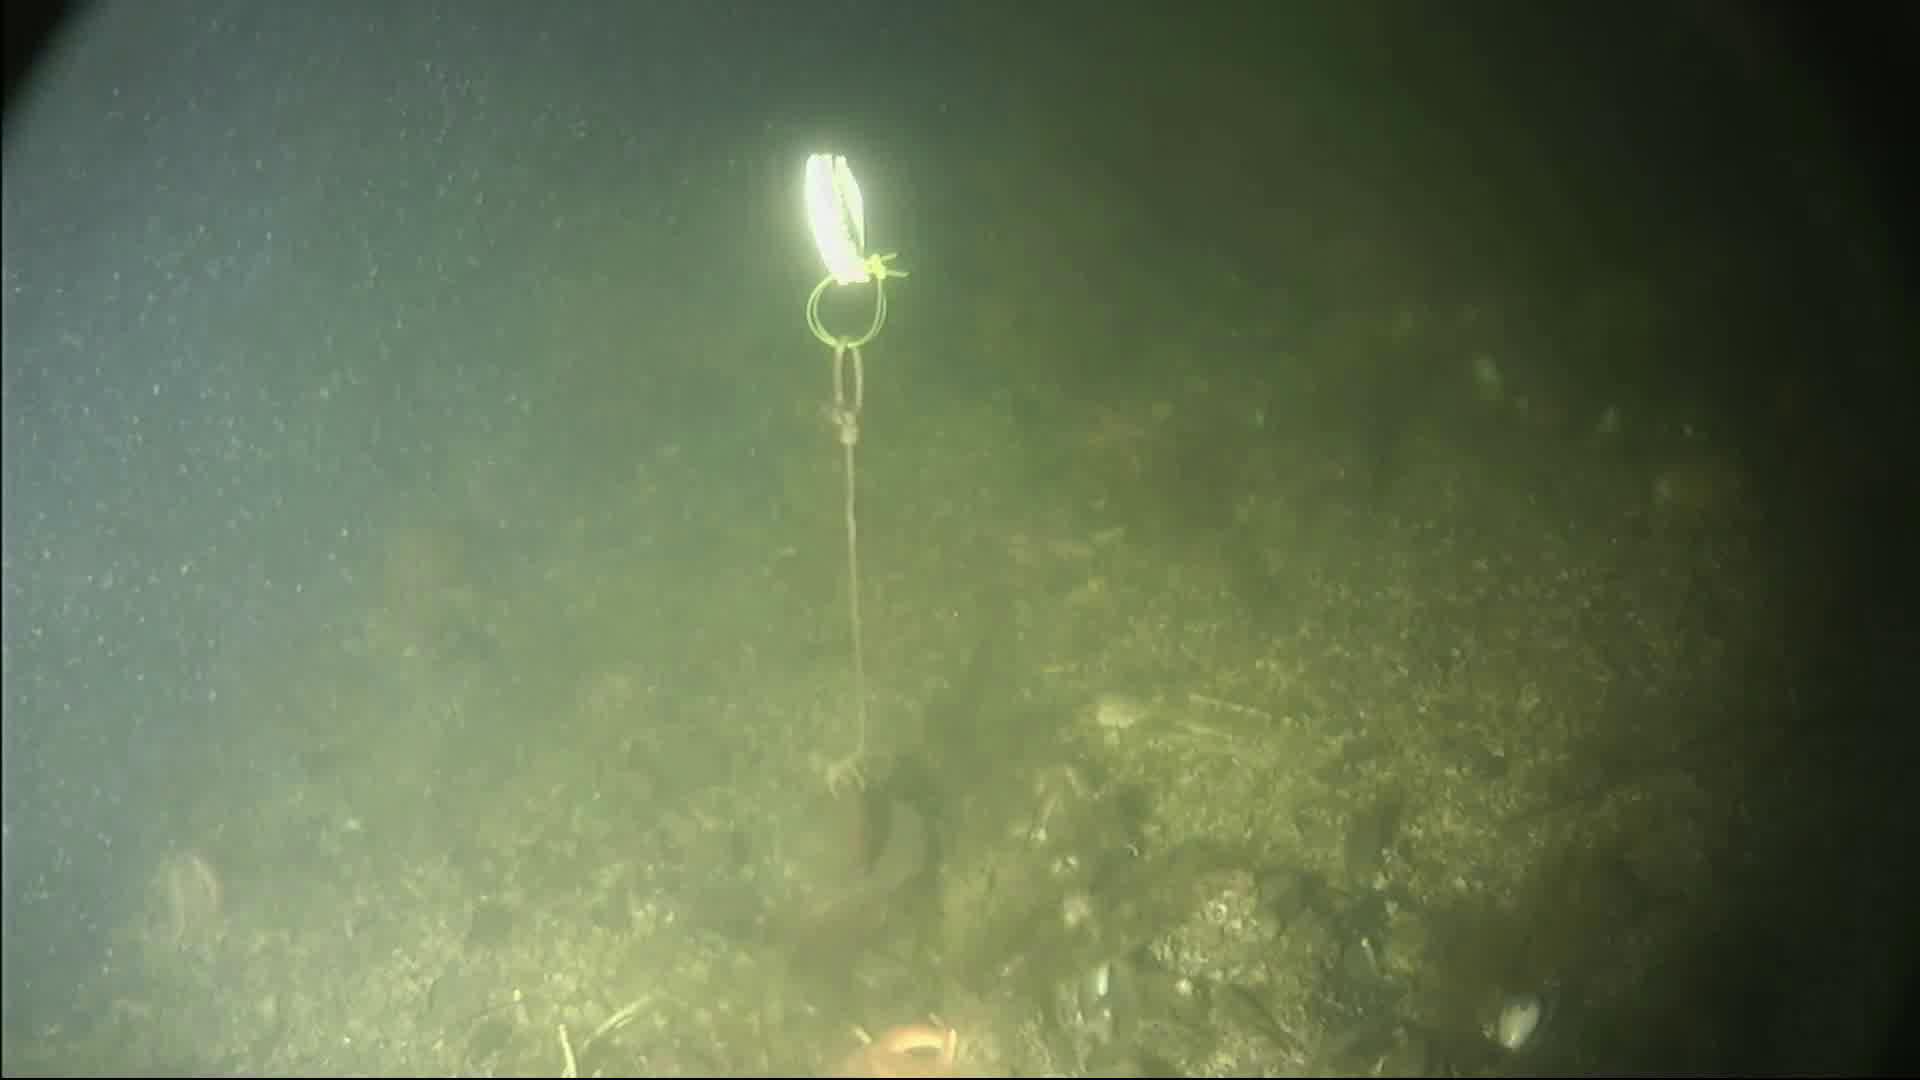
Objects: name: starfish